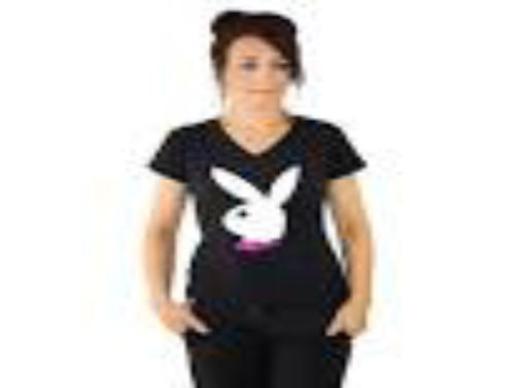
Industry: Clothes